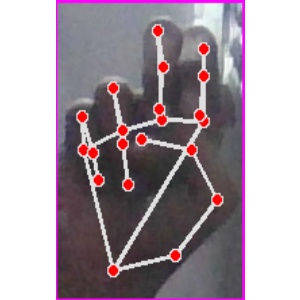
अक्षर: ह